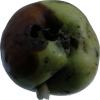
Label: Apple 12